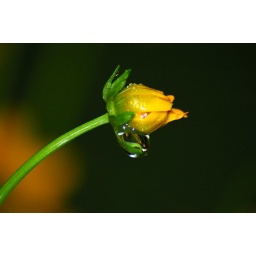
(BEST VIEWED LARGE). A drop of water hangs perilously beneath the flower waiting for the point of no return.